Microchip implant (animal)

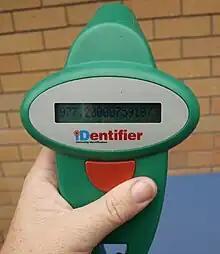
Example of an RFID scanner used with animal microchip implants

A microchip implant is a passive RFID device. Lacking an internal power source, it remains inert until it is powered by the scanner or another power source. While the chip itself only interacts with limited frequencies, the device also has an antenna that is optimized for a specific frequency, but is not selective. It may receive, generate current with, and reradiate stray electromagnetic waves. The radio-waves emitted by the scanner activate the chip, making the chip transmit the identification number to the scanner, and the scanner displays the number on screen. The microchip is enclosed in a biocompatible glass cylinder and includes an identifying integrated circuit placed under the skin of an animal. Relevant standards for the chips are ISO 11784 and ISO 11785.